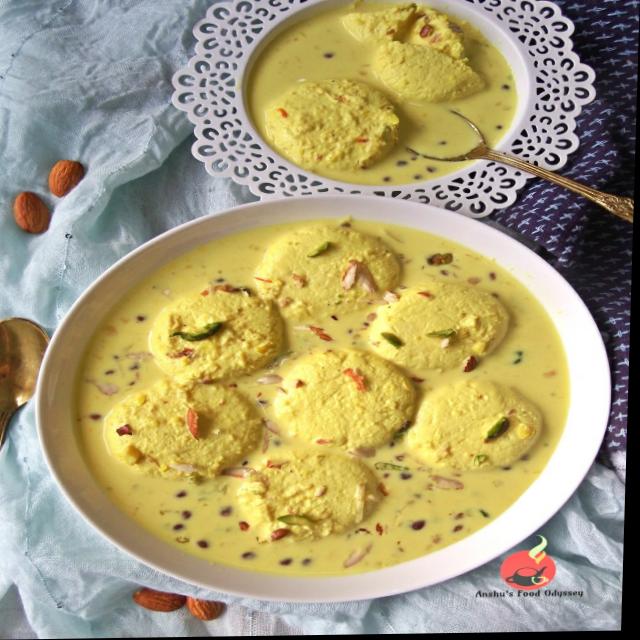
Dish: ras_malai